Bettina Oneto

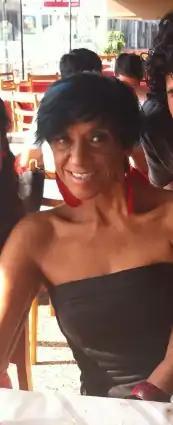

Rosa Bertha Oneto Martínez (born 27 August 1957), better known as Bettina Oneto, is a Peruvian actress, humorist, singer, stand-up comedian, and producer.